Tom Morello discography

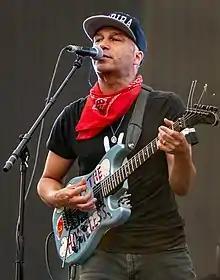
Morello performing in 2019

This is the discography of Tom Morello, an American rock guitarist who is most known for his work with the bands Rage Against the Machine, Audioslave, Street Sweeper Social Club and as his folk alter-ego The Nightwatchman. Morello started playing guitar in the mid 80's in the band Electric Sheep together with future Tool guitarist Adam Jones on bass. After graduating "" from Harvard University in 1986 with a BA in political science, he moved to Los Angeles, where he briefly worked as an aide to Senator Alan Cranston. Later Adam Jones moved to L.A. as well; Morello introduced Jones and Maynard James Keenan to Danny Carey, who would come to form the band Tool. In the late 80's Morello was recruited to replace original guitar player Mike Livingston in the rock band Lock Up. In 1989 the band released its only album "Something Bitchin' This Way Comes". In 1991, Morello left Lock Up to start a new band. After being impressed by Zack de la Rocha freestyle rapping, he invited him to join. He also recruited Brad Wilk, who had previously auditioned as a drummer for Lock Up. Zack convinced his childhood friend Tim Commerford to join as the band's bass player.